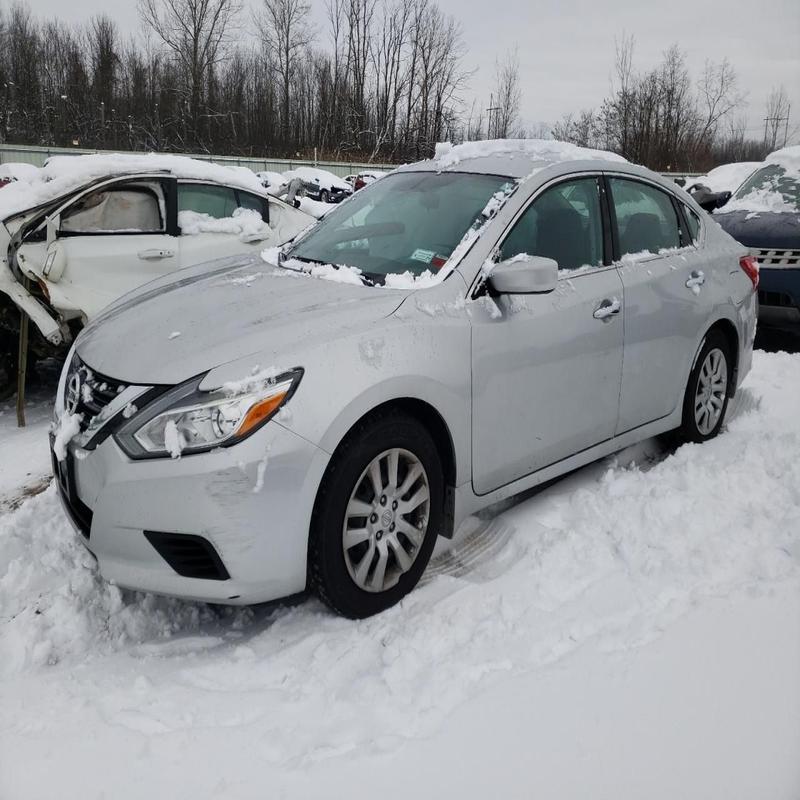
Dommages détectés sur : pare-choc avant, feu avant droit, capot, aile avant droite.
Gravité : mineur